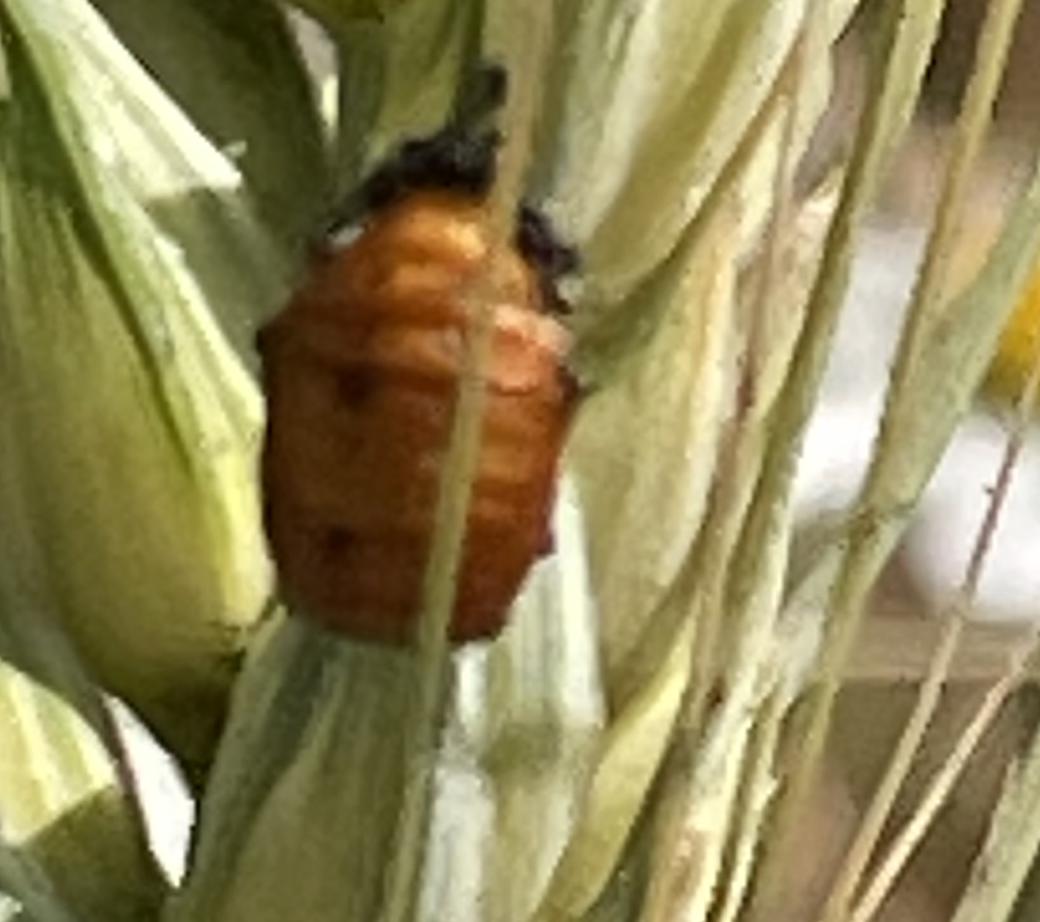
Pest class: predators